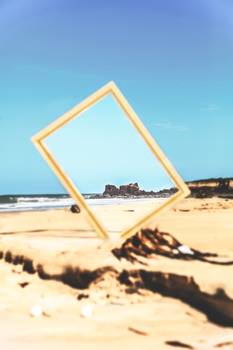
Label: No Watermark